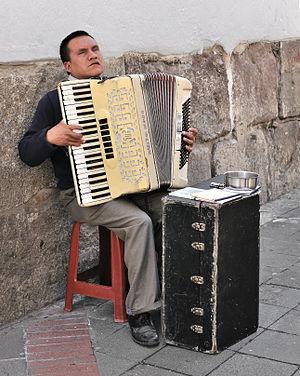
Joueur d'accordéon aveugle dans une rue du Centre historique de Quito, Équateur.
Un accordéoniste est un musicien jouant de l'accordéon, instrument de musique aussi appelé le piano à bretelles.